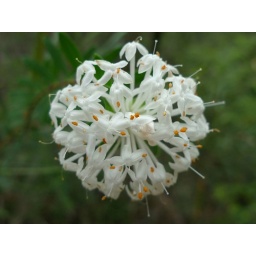
Ball of white flowers near Carrington Falls.